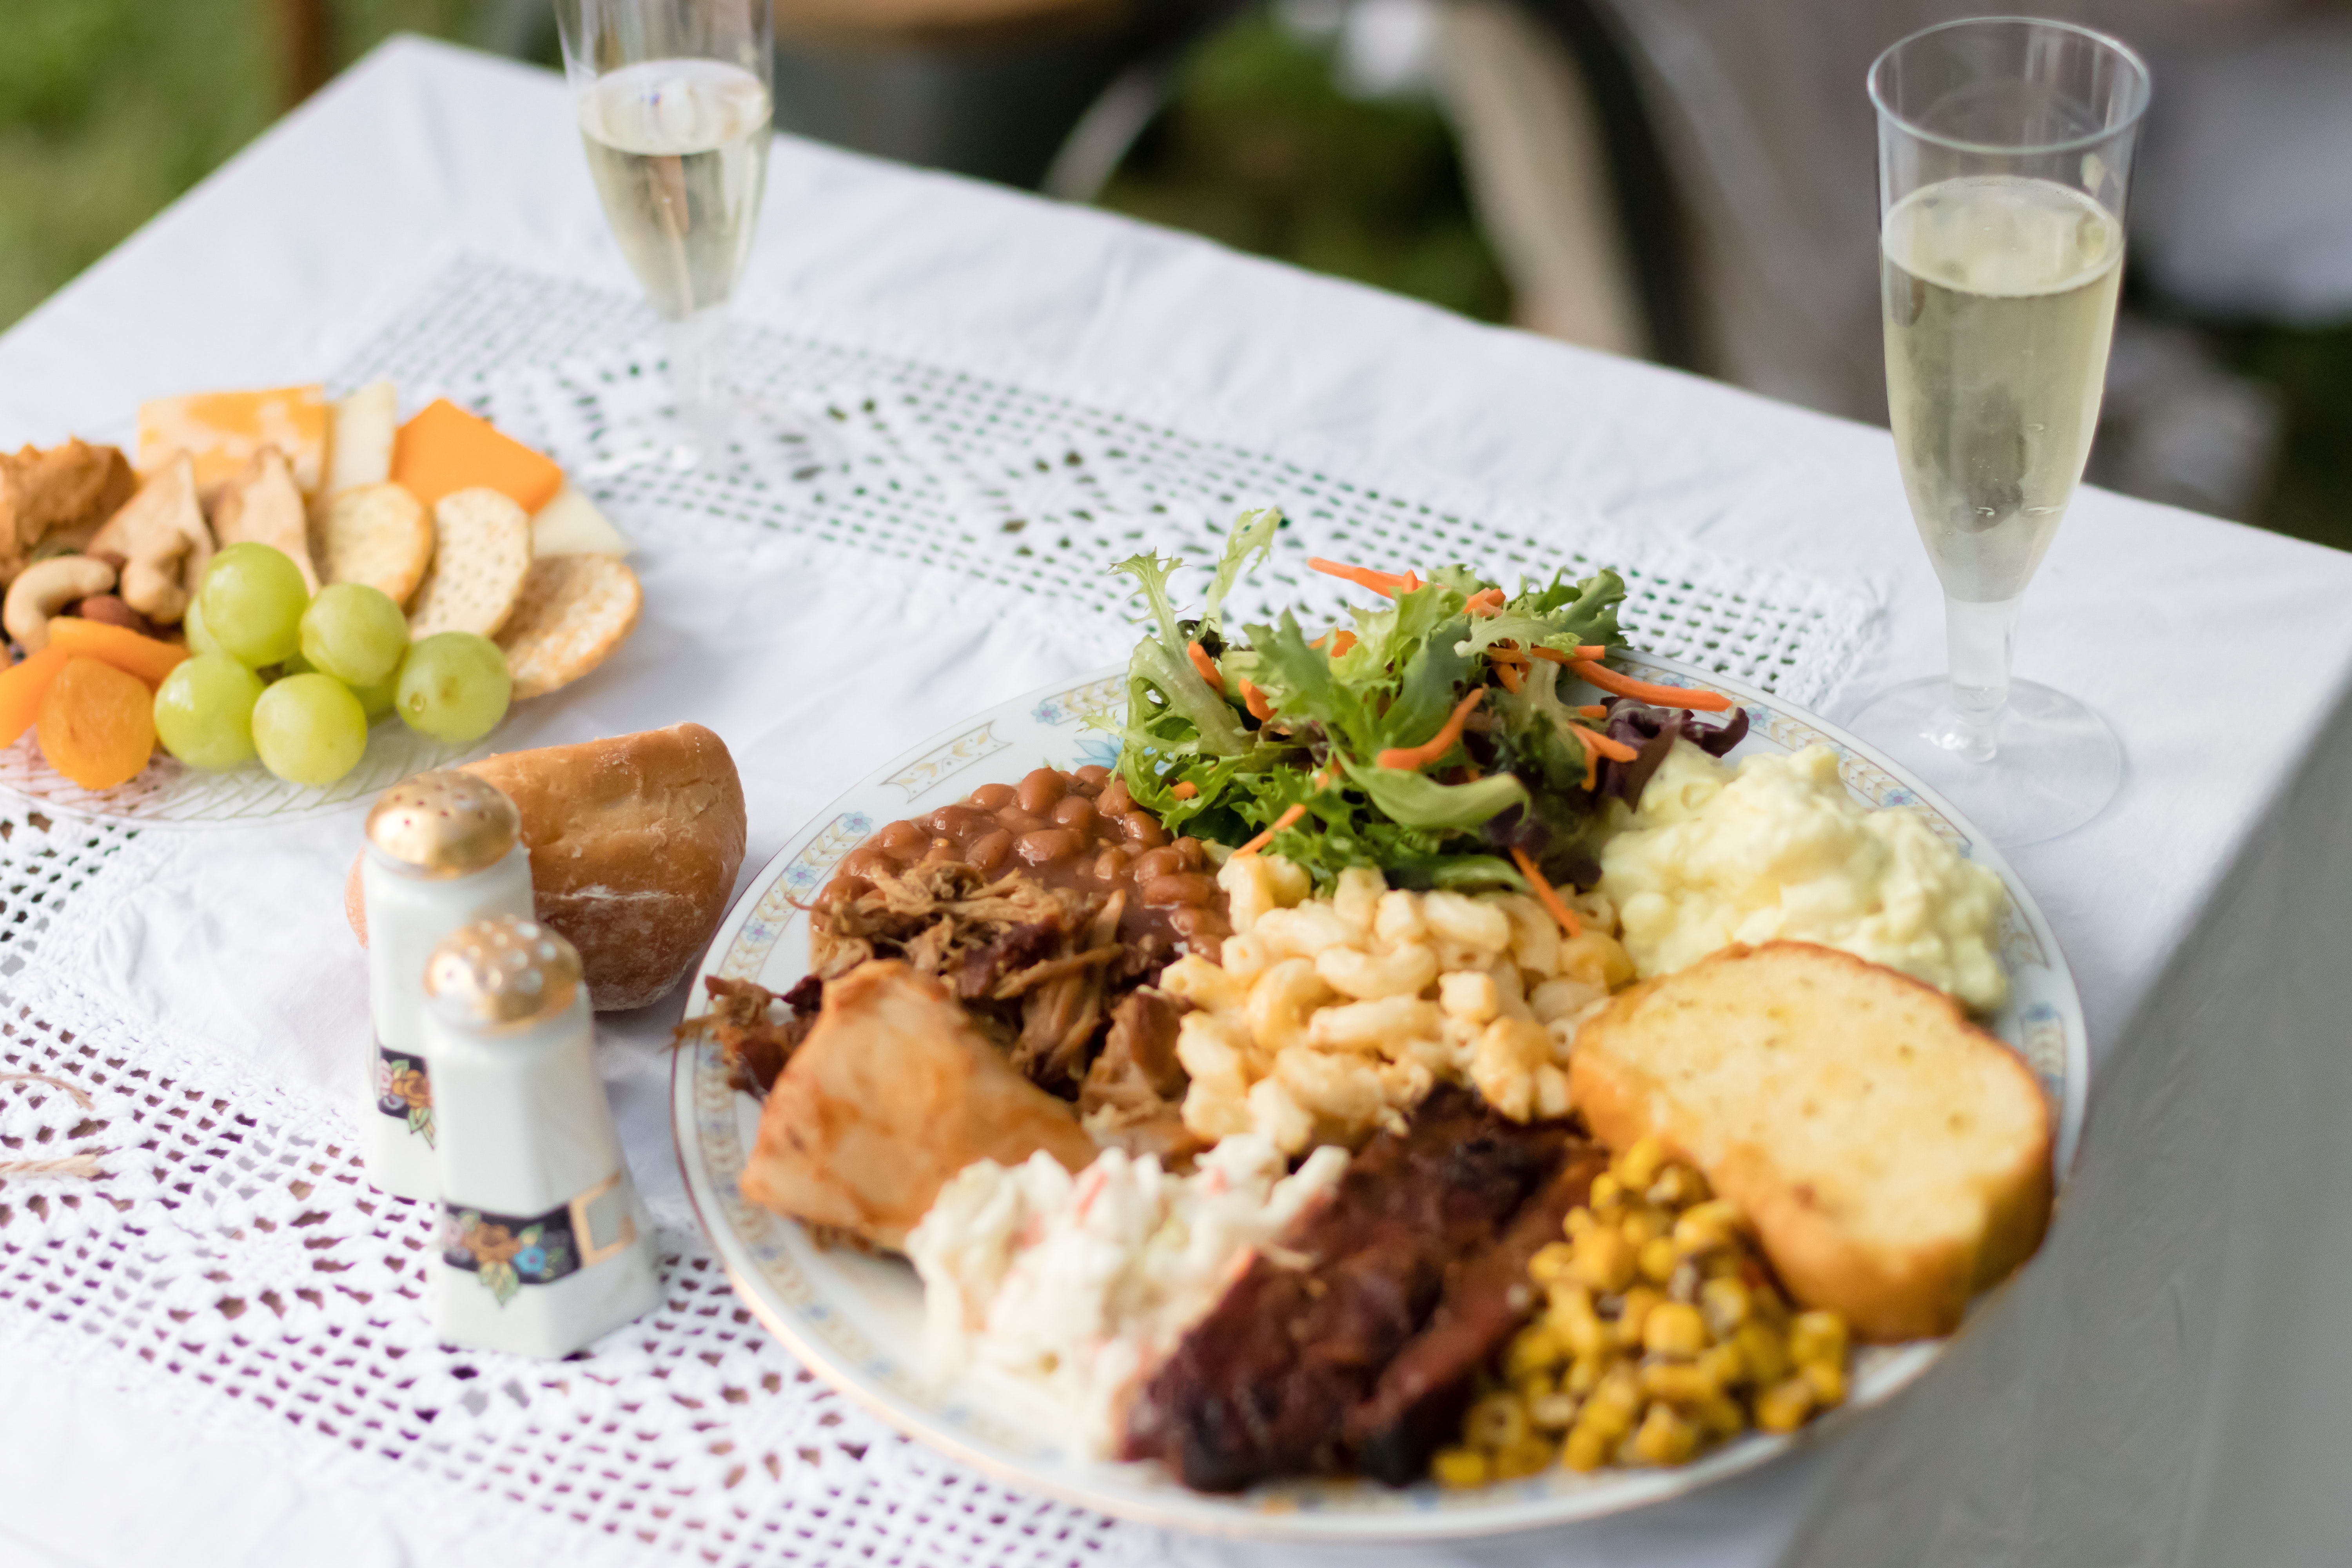
dish, food, cuisine, ingredient, meal, brunch, produce, recipe, la carte food, meat, vegetarian food, junk food, side dish, full breakfast, sunday roast, lunch, restaurant, breakfast, supper, costa rican cuisine, fried food, British cuisine